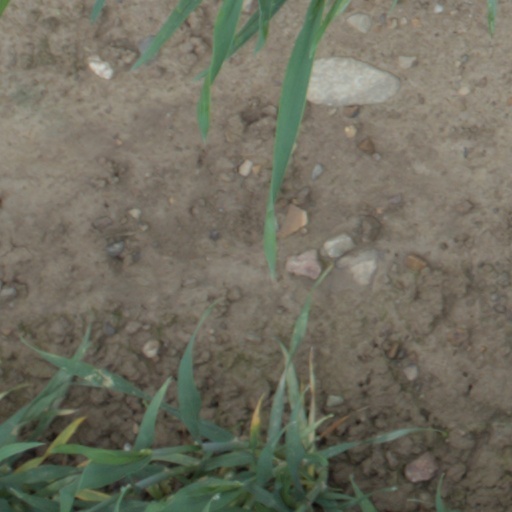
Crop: wheat